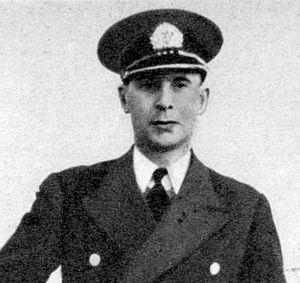
Borys Karnicki né le 25 septembre 1907 à Vladivostok - mort le 15 février 1985 à Londres est un sous-marinier polonais lors de la Seconde Guerre mondiale.